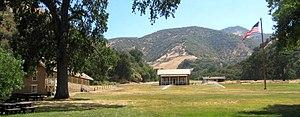
Le fort Tejon en Californie est un ancien avant-poste de l'armée des États-Unis qui est actif par intermittence du 24 juin 1854 au 11 septembre 1864. Il est situé dans le Grapevine Canyon entre les montagnes San Emigdio et les monts Tehachapi. Il est dans la région du col de Tejon le long de l'Interstate 5 dans le comté de Kern, la route principale au travers de la chaîne de montagnes séparant le vallée centrale du bassin de Los Angeles et de la Californie du Sud. Le site du fort protège la vallée de San Joaquin du sud et de l'ouest.